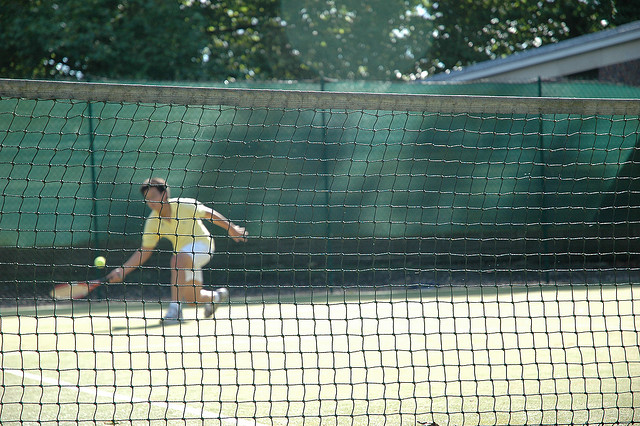
một nam vận động viên tennis đang chuẩn bị đánh bóng ở sau tấm lưới